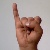
The image shows a hand gesture representing the letter 'I' in Indian Sign Language.